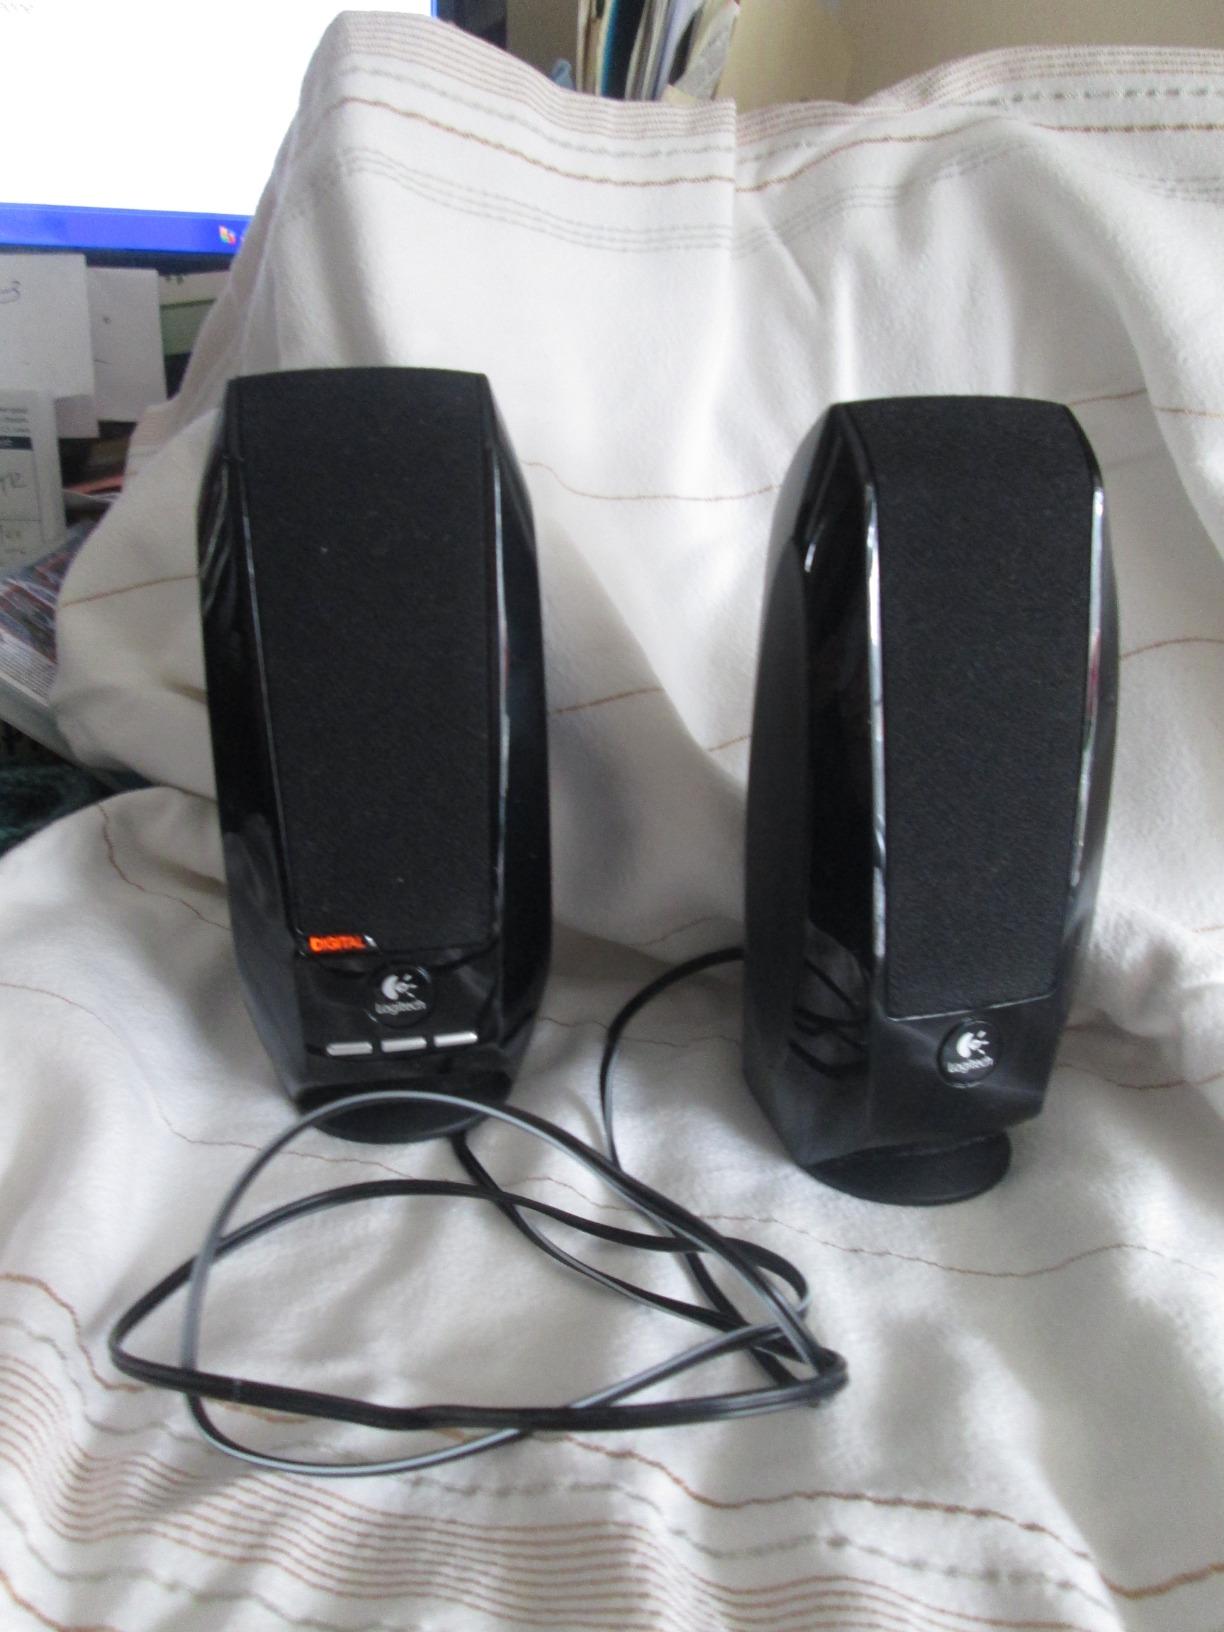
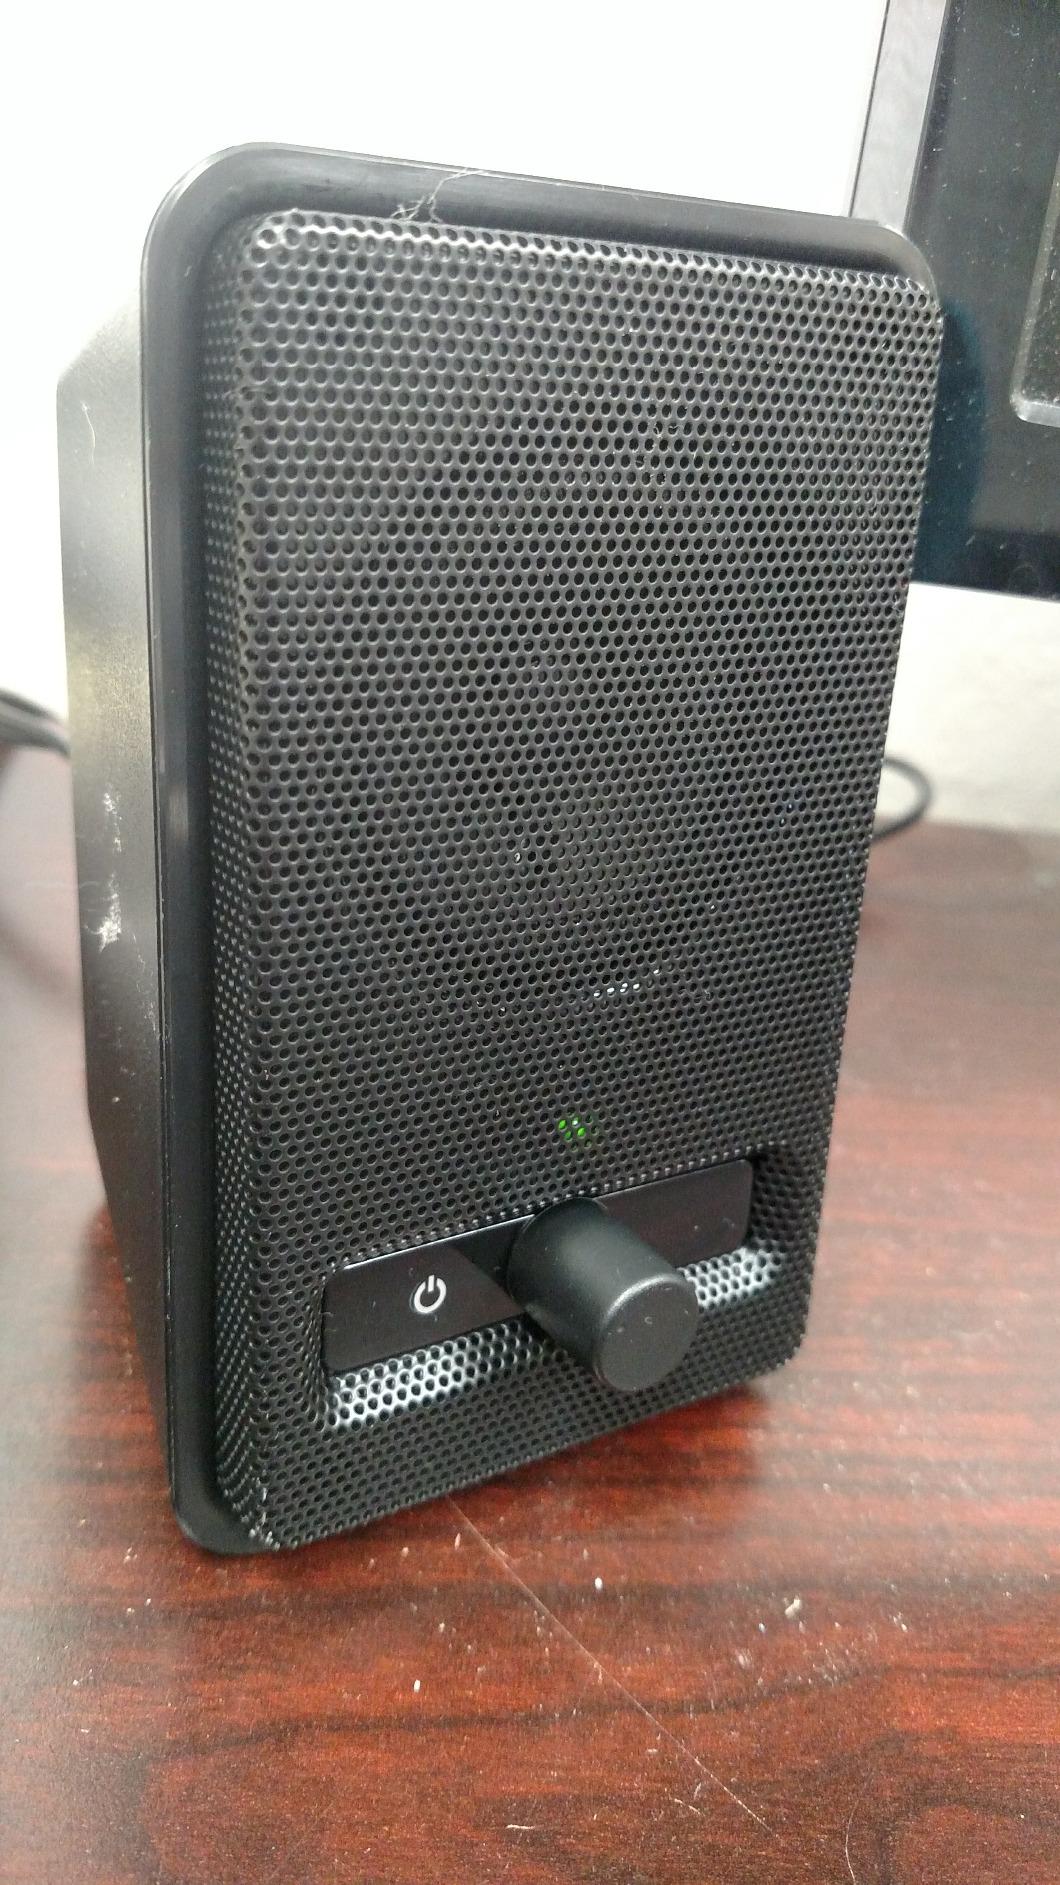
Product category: speaker
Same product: no